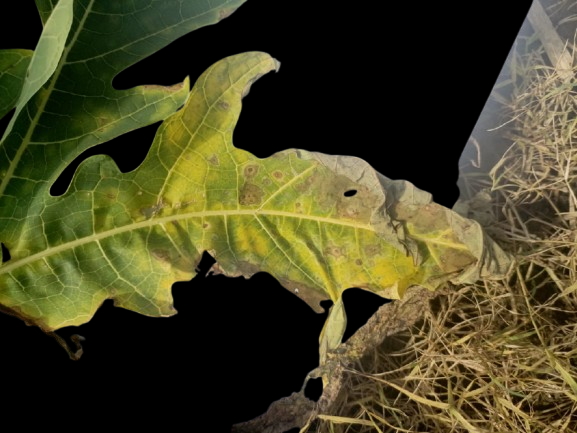
Crop: Papaya
Label: Bacterial_Blight